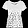
Label: T - shirt / top